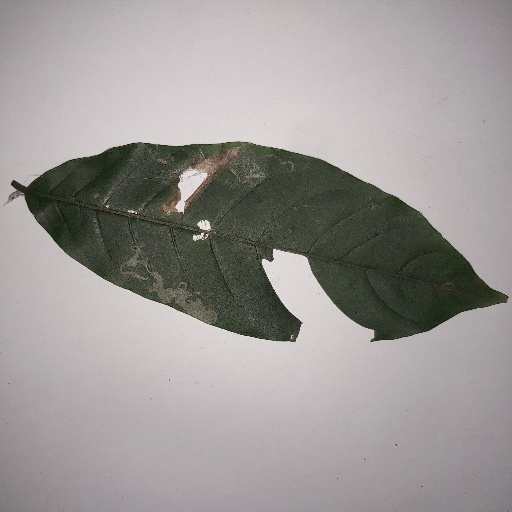
Species: HariTaki
Leaf condition: Bacterial Spot